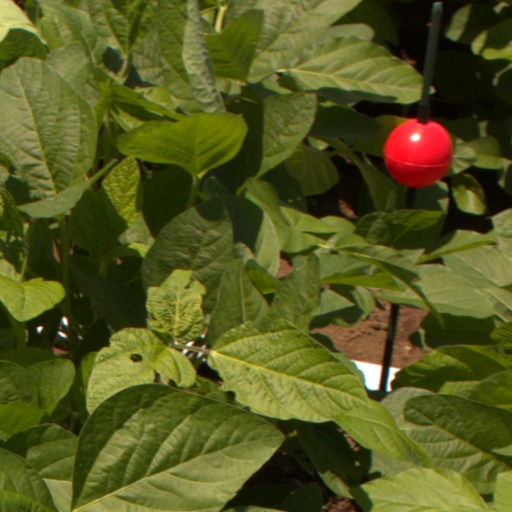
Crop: soybean